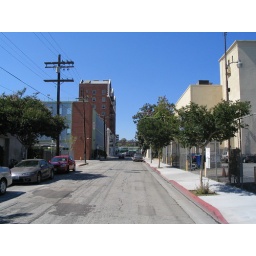
i take lessons in the building with green paint on it